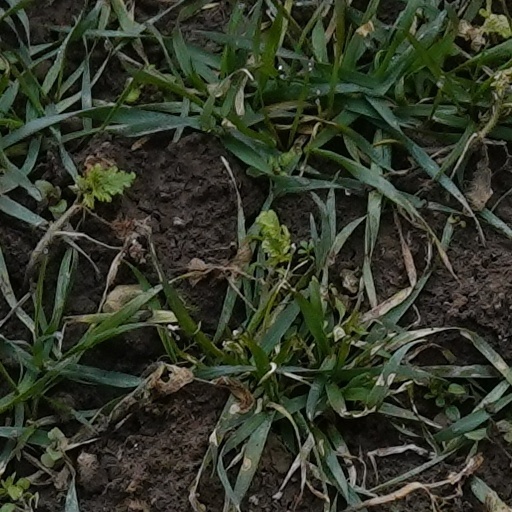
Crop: wheat